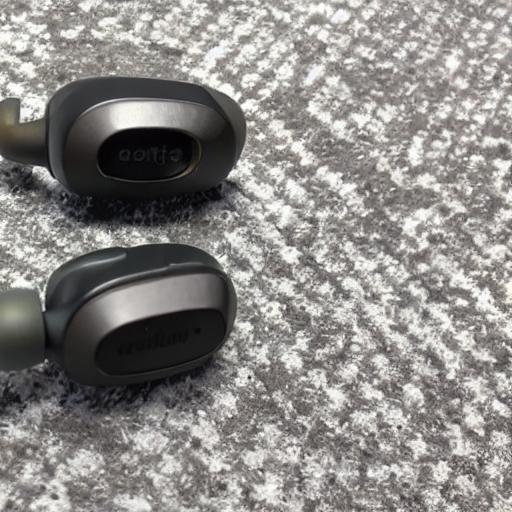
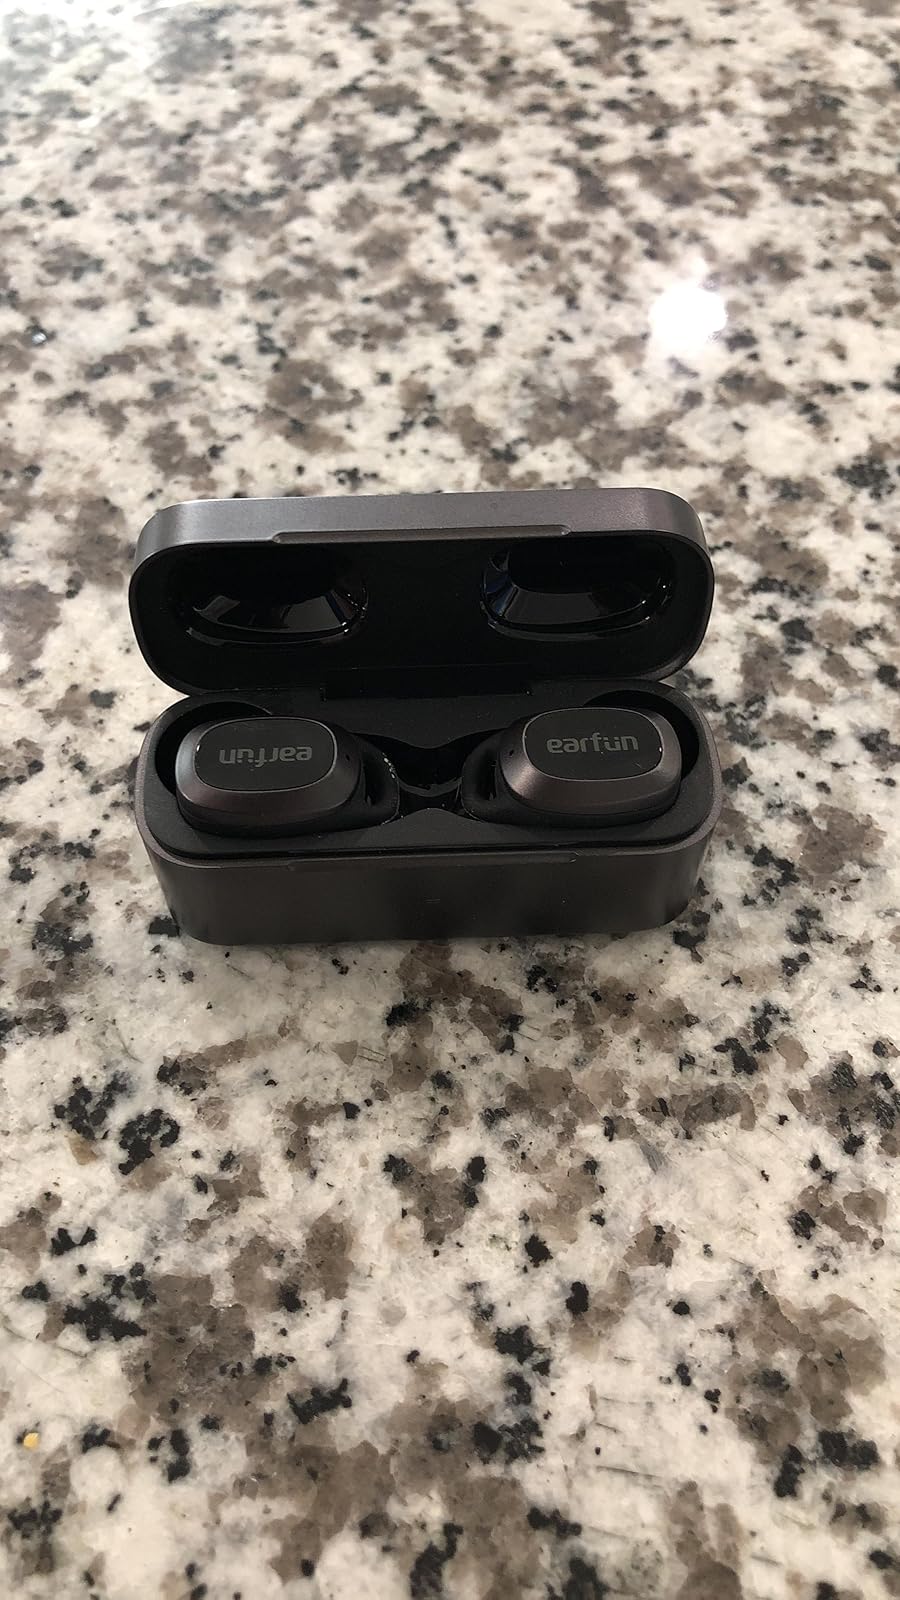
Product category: earbuds
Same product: no